Koko wa Ima kara Rinri Desu

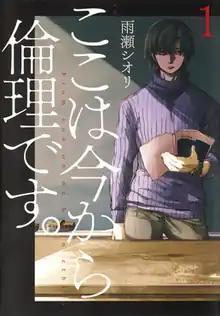
First volume cover

is a Japanese manga series written and illustrated by Shiori Amase. The series was initially published as a one-shot in Shueisha's "Grand Jump Premium" magazine in October 2016, before being serialized in the same magazine in April 2017, and later transferred to "Grand Jump Mucha" magazine in December 2018. A live-action television drama adaptation aired from January to March 2021.